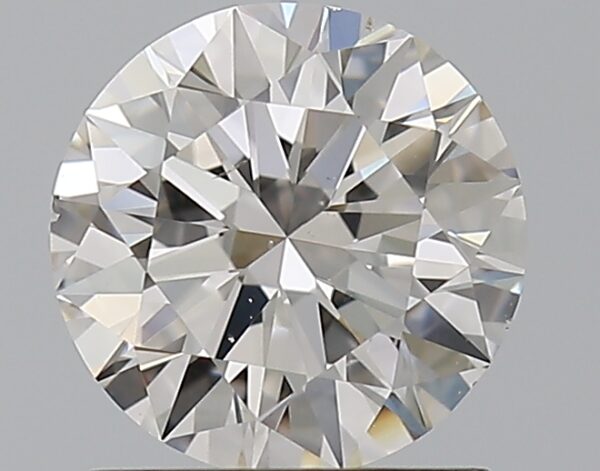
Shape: round
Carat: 1
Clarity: VS2
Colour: H
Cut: EX
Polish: EX
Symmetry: VG
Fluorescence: N
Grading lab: GIA
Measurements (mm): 6.42 x 6.47 x 3.93